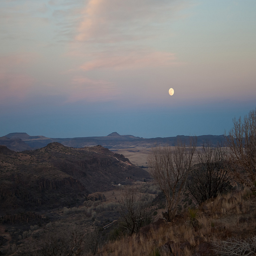
moon rising over protected site as seen